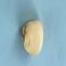
Maize quality: Good